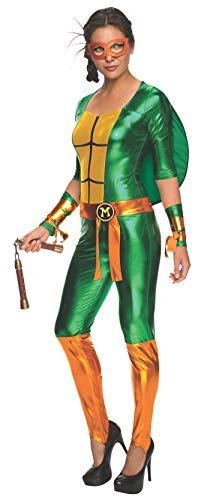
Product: Rubie's Women's Secret Wishes Teenage Mutant Ninja Turtles Michelangelo Costume Jumpsuit
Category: Clothing, Shoes & Jewelry | Costumes & Accessories | Women | Costumes & Cosplay Apparel | Costumes
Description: Secret wishes by rubies offers playful costumes for playful adults.
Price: $83.00